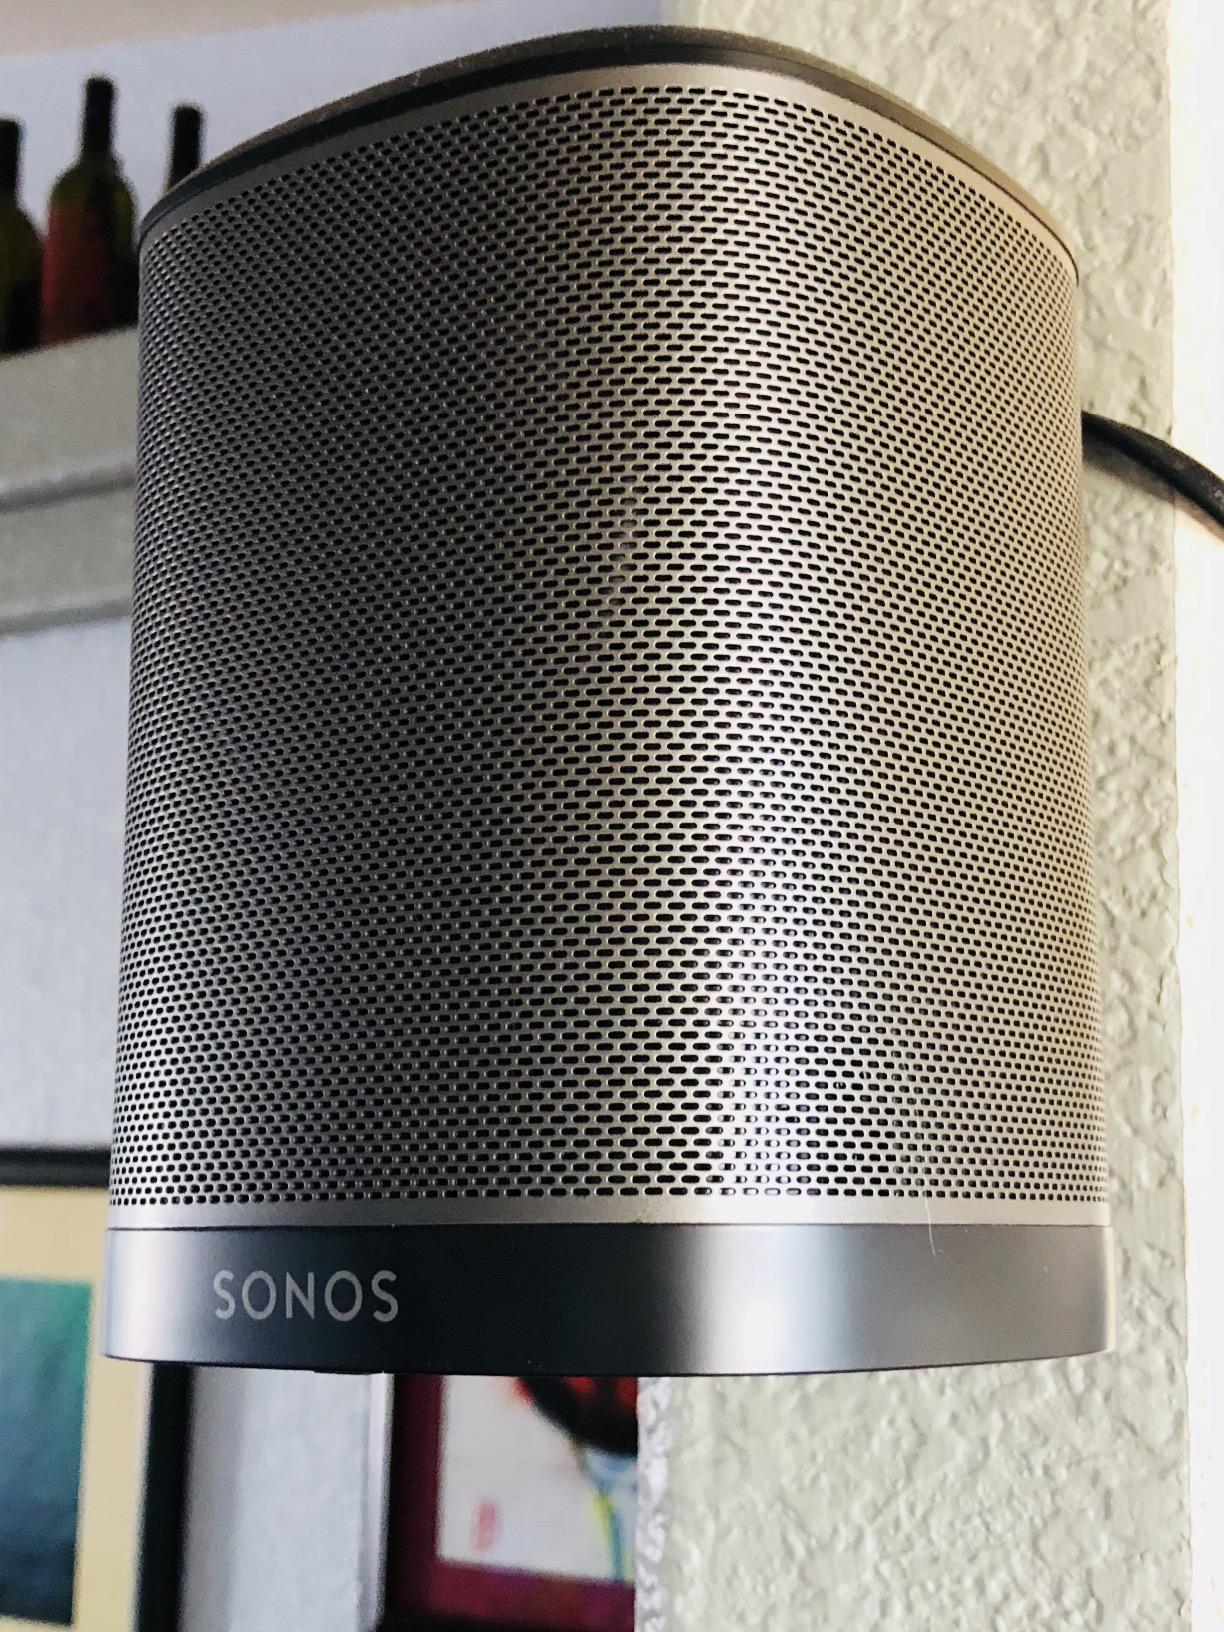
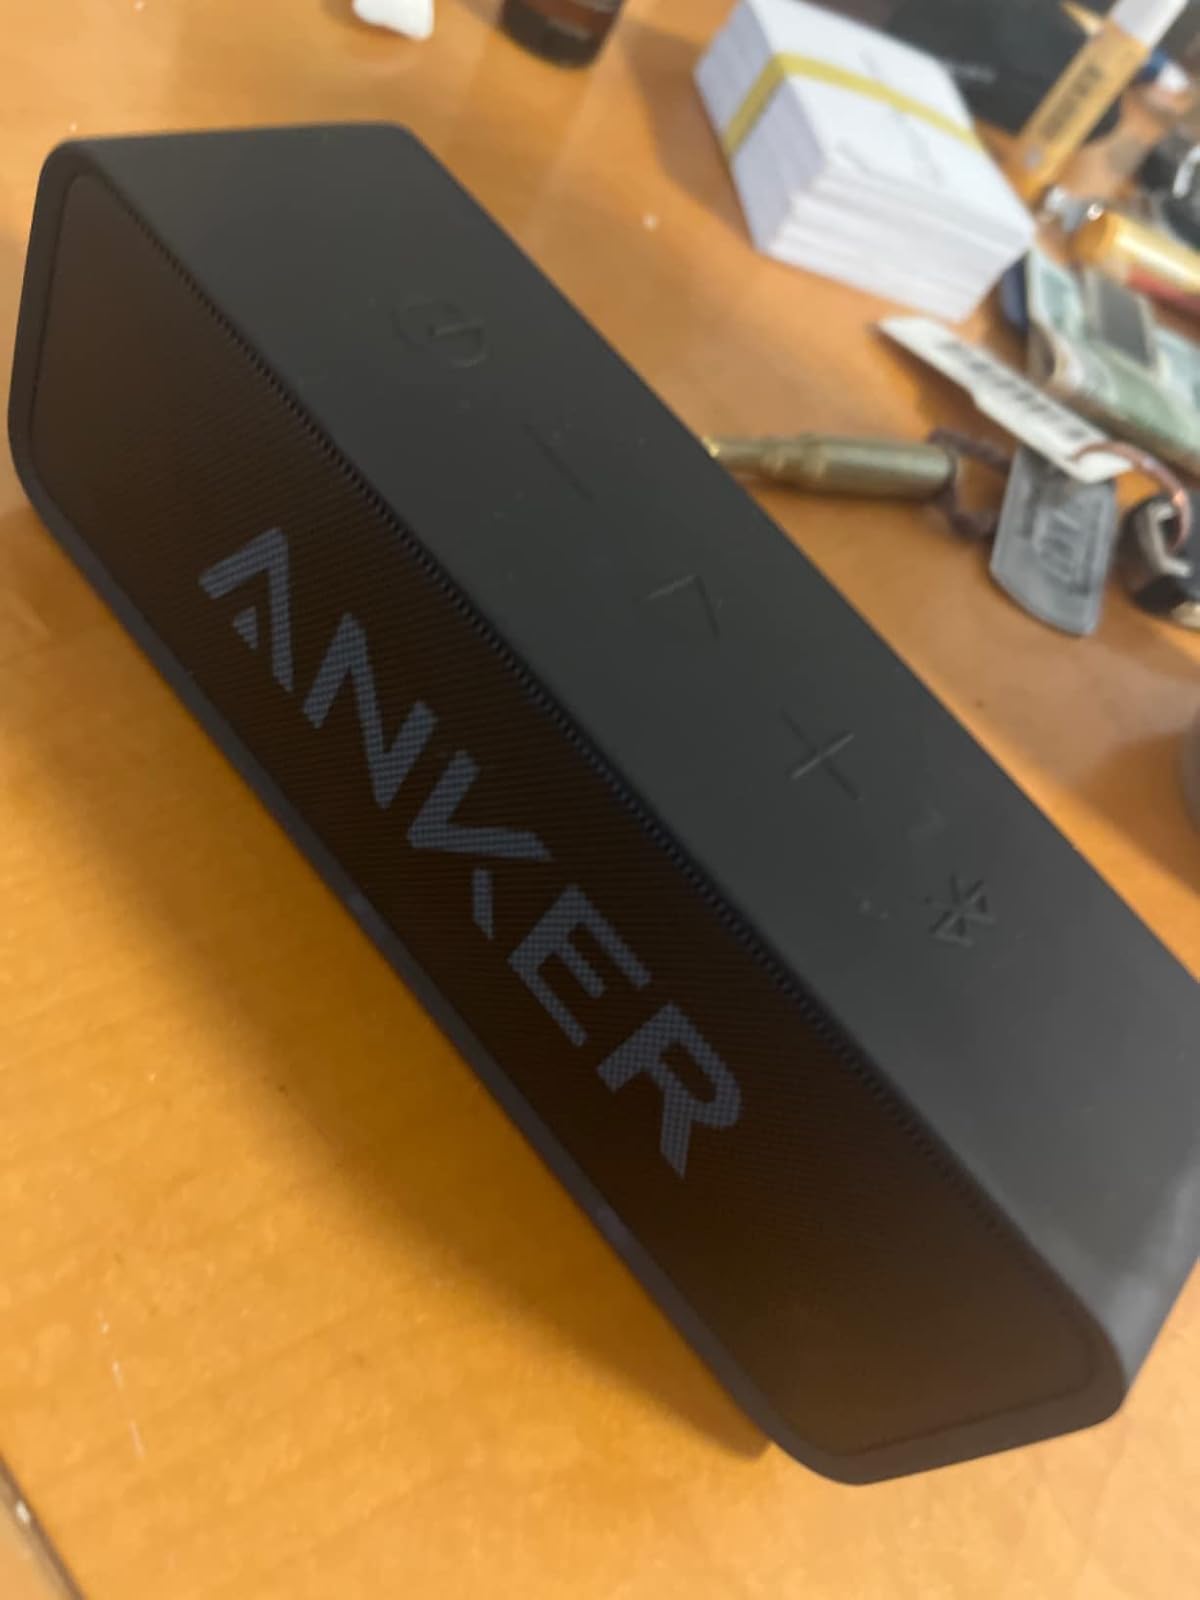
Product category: speaker
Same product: no